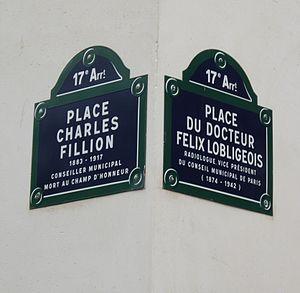
Paris 17e
La place du Docteur-Félix-Lobligeois est une place du 17ᵉ arrondissement de Paris.
La place Charles-Fillion est une voie du 17ᵉ arrondissement de Paris, en France.